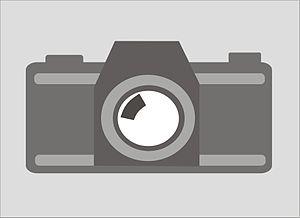
Cette page dresse la liste des dirigeants des partis sociaux-démocrates allemands : c'est-à-dire les prédécesseurs du Parti social-démocrate d'Allemagne, ainsi que du Parti social-démocrate indépendant d'Allemagne. Les présidents, secrétaires généraux, directeurs des affaires y sont présentés. Par ailleurs les présidents du groupe parlementaire au Bundestag ainsi que les hommes politiques ayant accédé au plus hautes fonctions de l'État allemand : c'est-à-dire la présidence du parlement, la chancellerie et la présidence sont également listés. Les présidents du parlement européen issus du parti sont aussi référencés.